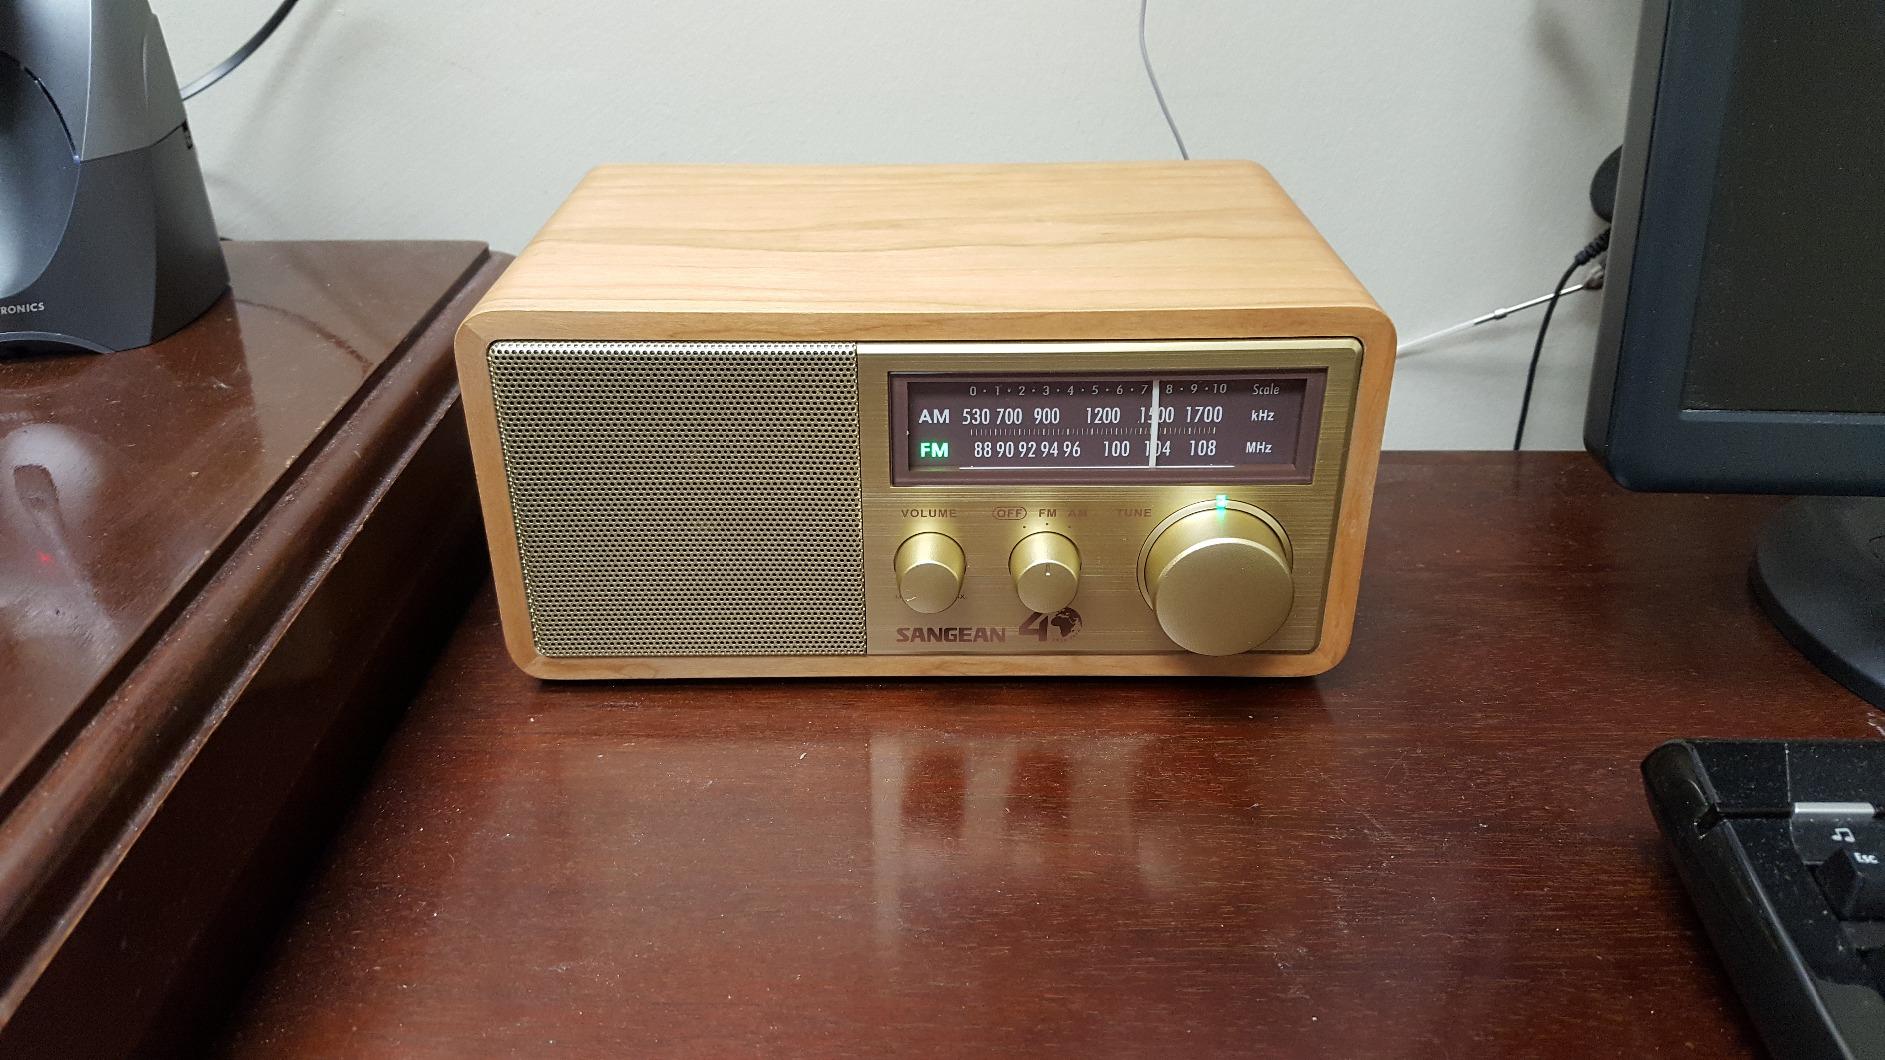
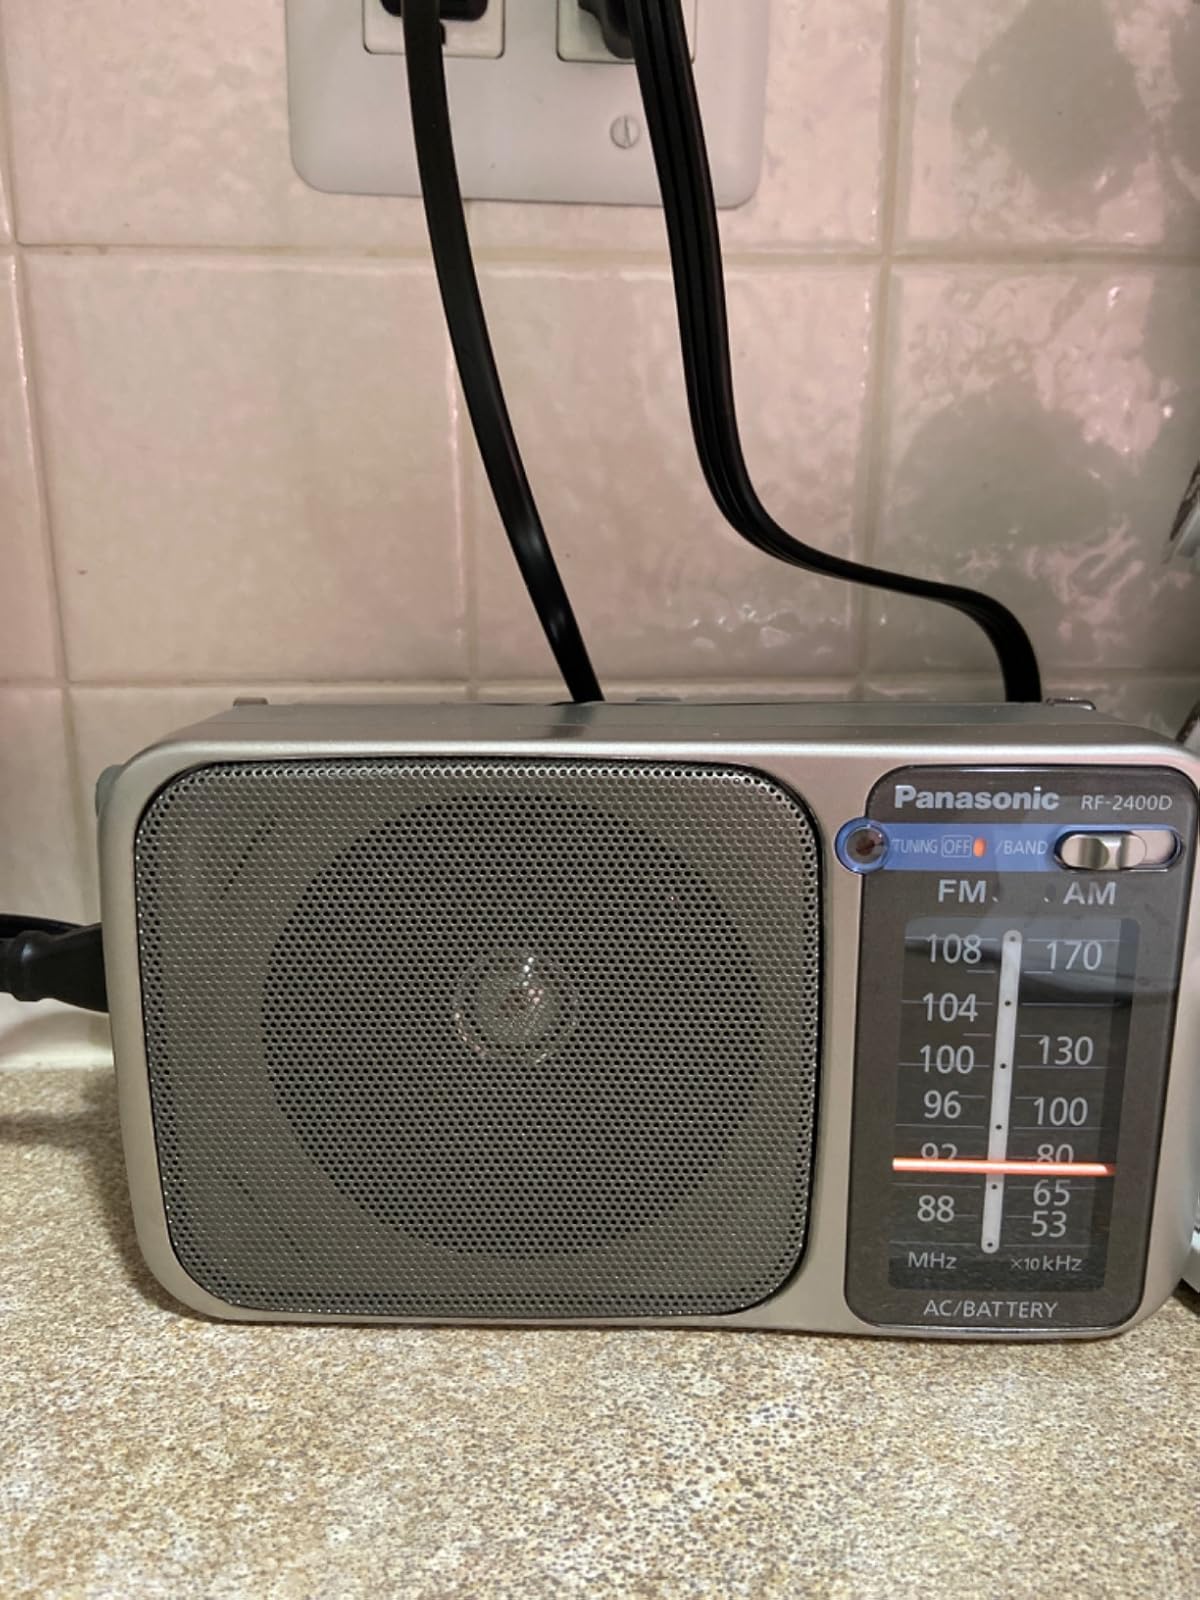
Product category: radio
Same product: no